Prickly dogfish

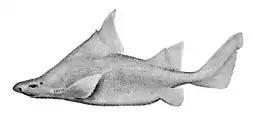
The humped back and high dorsal fins of the prickly dogfish give it a distinctive shape.

With a very stout body and a highly arched back, the prickly dogfish has an unmistakable profile. Its head is slightly flattened, with a short rounded snout. The nostrils are large and closely spaced. The eyes are immediately followed by small round spiracles. The mouth is relatively small and transverse, and almost surrounded by deep furrows coming from the mouth corners. The lips are thick and bear papillae (nipple-like structures). There are 12–19 upper and 11–13 lower tooth rows. The upper teeth are small with narrow upright cusps, while the lower teeth are large with broad knife-like triangular cusps. There are five pairs of gill slits.